USS Massachusetts (BB-59)

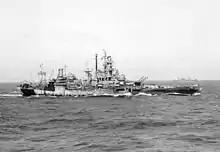
"Massachusetts" reloading ammunition from the ammunition ship

TF 34 was arrayed ahead of the carriers, serving as their screen. On the morning of 25 October, Mitscher began his first attack on the Northern Force, initiating the Battle off Cape Engaño; over the course of six strikes on the Japanese fleet, the Americans sank all four carriers and damaged two old battleships that had been converted into hybrid carriers. Unknown to Halsey and Mitscher, Kurita had resumed his approach through the San Bernardino Strait late on 24 October and passed into Leyte Gulf the next morning. While Mitscher was occupied with the decoy Northern Force, Kurita moved in to attack the invasion fleet; in the Battle off Samar, he was held off by a group of escort carriers, destroyers, and destroyer escorts, TU 77.4.3, known as Taffy 3. Frantic calls for help later that morning led Halsey to detach Lee's battleships to head south and intervene.